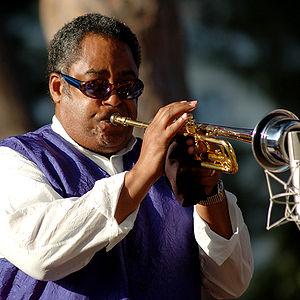
Jon Faddis, né le 24 juillet 1953 à Oakland en Californie est un trompettiste de jazz américain.